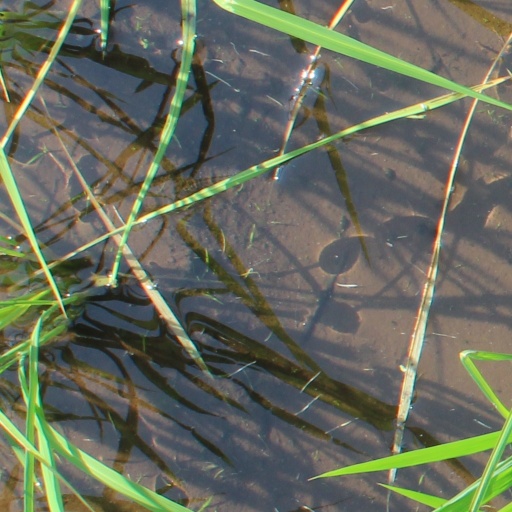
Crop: rice